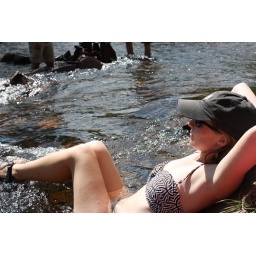
Sitting in her natural water chair